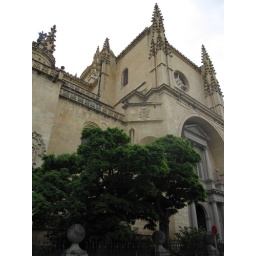
Don't think that tree has been around quite as long as the building